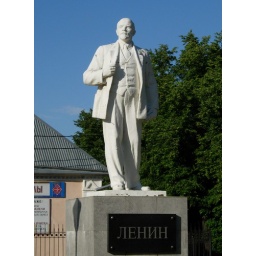
Unlike Dmitrow, Klin paints the Lenin monument by the white colour